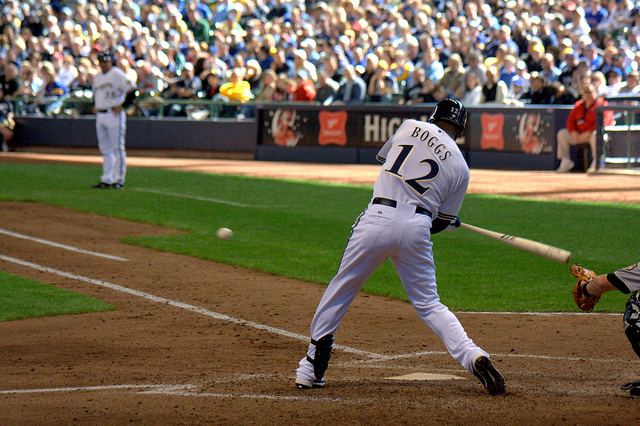
cầu thủ bóng chày đang thực hiện động tác đánh bóng ở trên sân